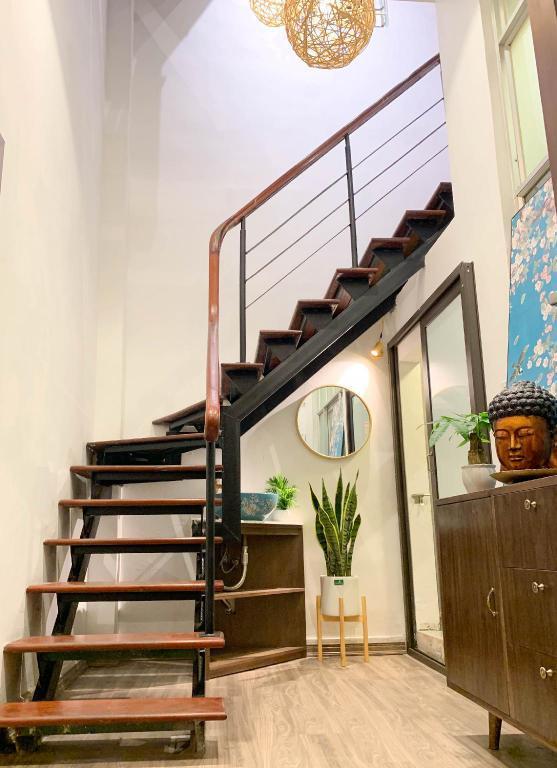
có một cái chậu cây được đặt ở dưới một tấm gương tròn